Ratnik (film)

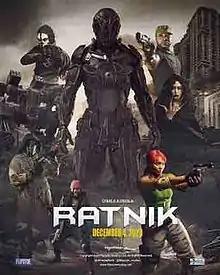
Promotional Poster

Ratnik is a 2020 Nigerian apocalyptic science fiction Dystopian-action film written, directed and produced by Dimeji Ajibola. It is the first of its genre in the Nollywood Entertainment. It stars Osas Ighodaro, Bolanle Ninalowo, Adunni Ade and Tope Tedela. The film was earlier scheduled to be released on April 4, 2020, but was postponed to December 1, 2020 due to the COVID-19 pandemic.